Mellini Chapel

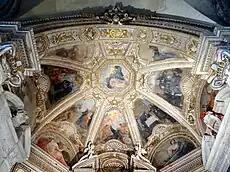
The frescos of vault by Giovanni da San Giovanni

The frescos on the vault display "The Story of Saint Nicholas of Tolentino" painted by Giovanni da San Giovanni in 1623-27. The scenes are set in a richly detailed white and gold stucco frame and the eight panels are crowned with angel heads and ribbons. The central octagonal panel illusionistically opens toward the sky like an oculus; here the fresco displays the "Glory of Saint Nicholas", the saint ascending to heaven among angels, one of them holding a lily. The original frescos of Giovanni da San Giovanni were hidden under the coarse 18th-century repainting until 1993. Although they were brought to light, the paintings remain in a precarious state and many of the finer details and the original colours were irretrievably lost. The 7 scenes are as follows (in clockwise order):